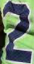
Number: 2